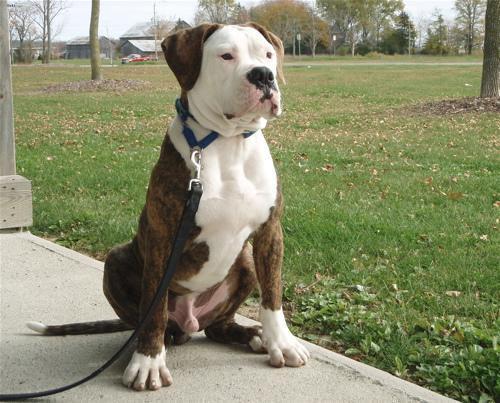
american bulldog